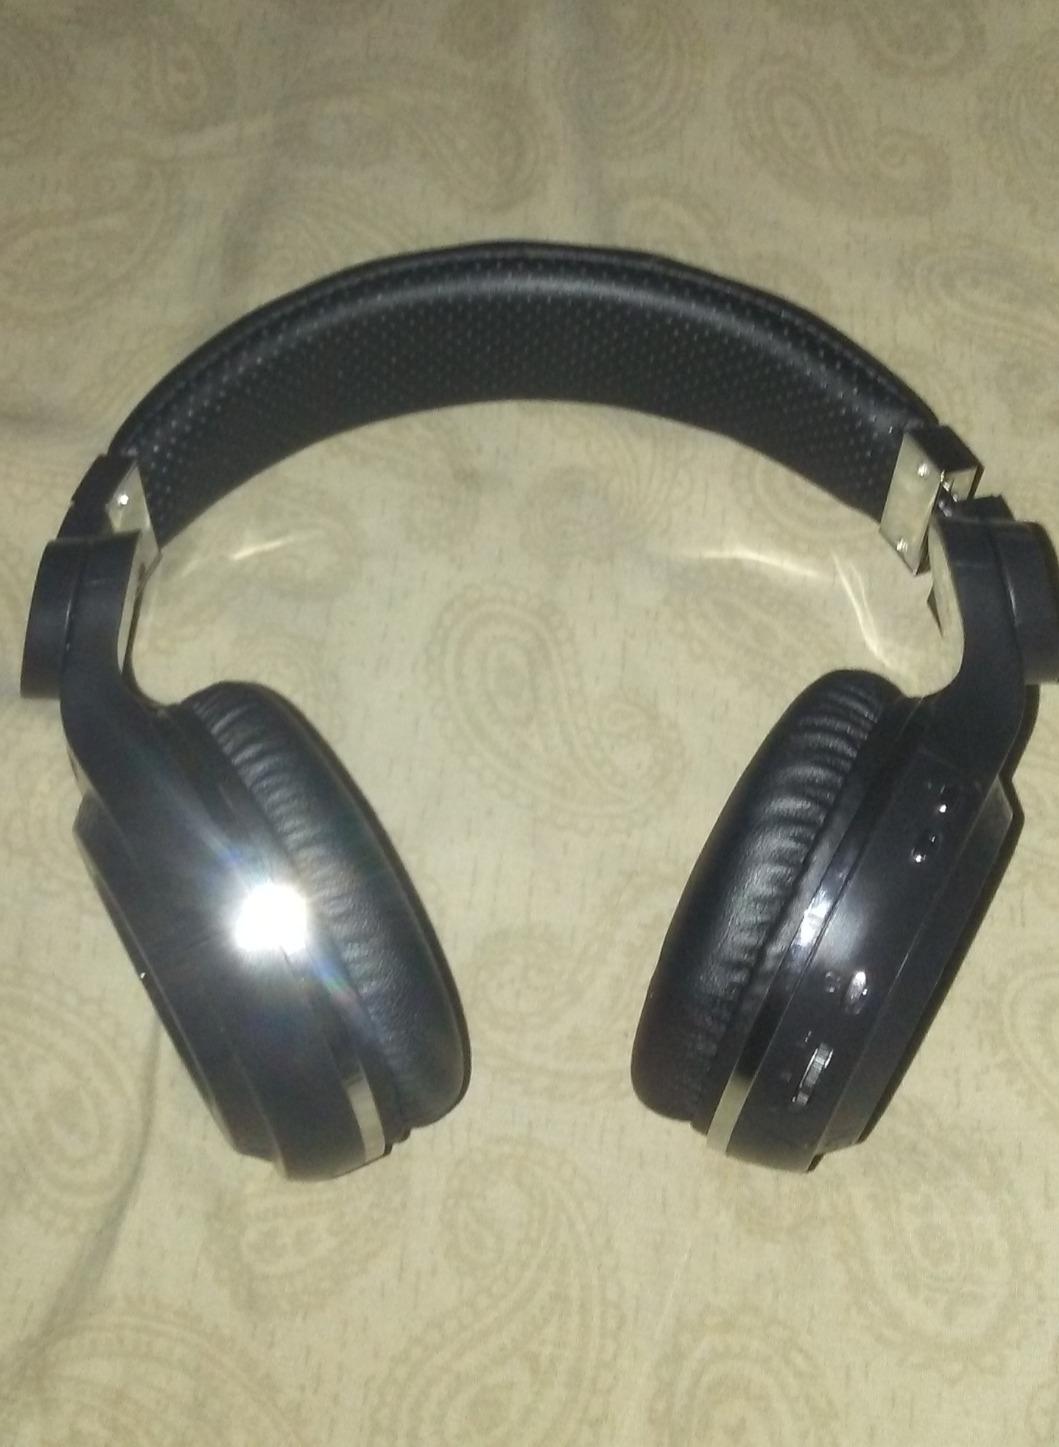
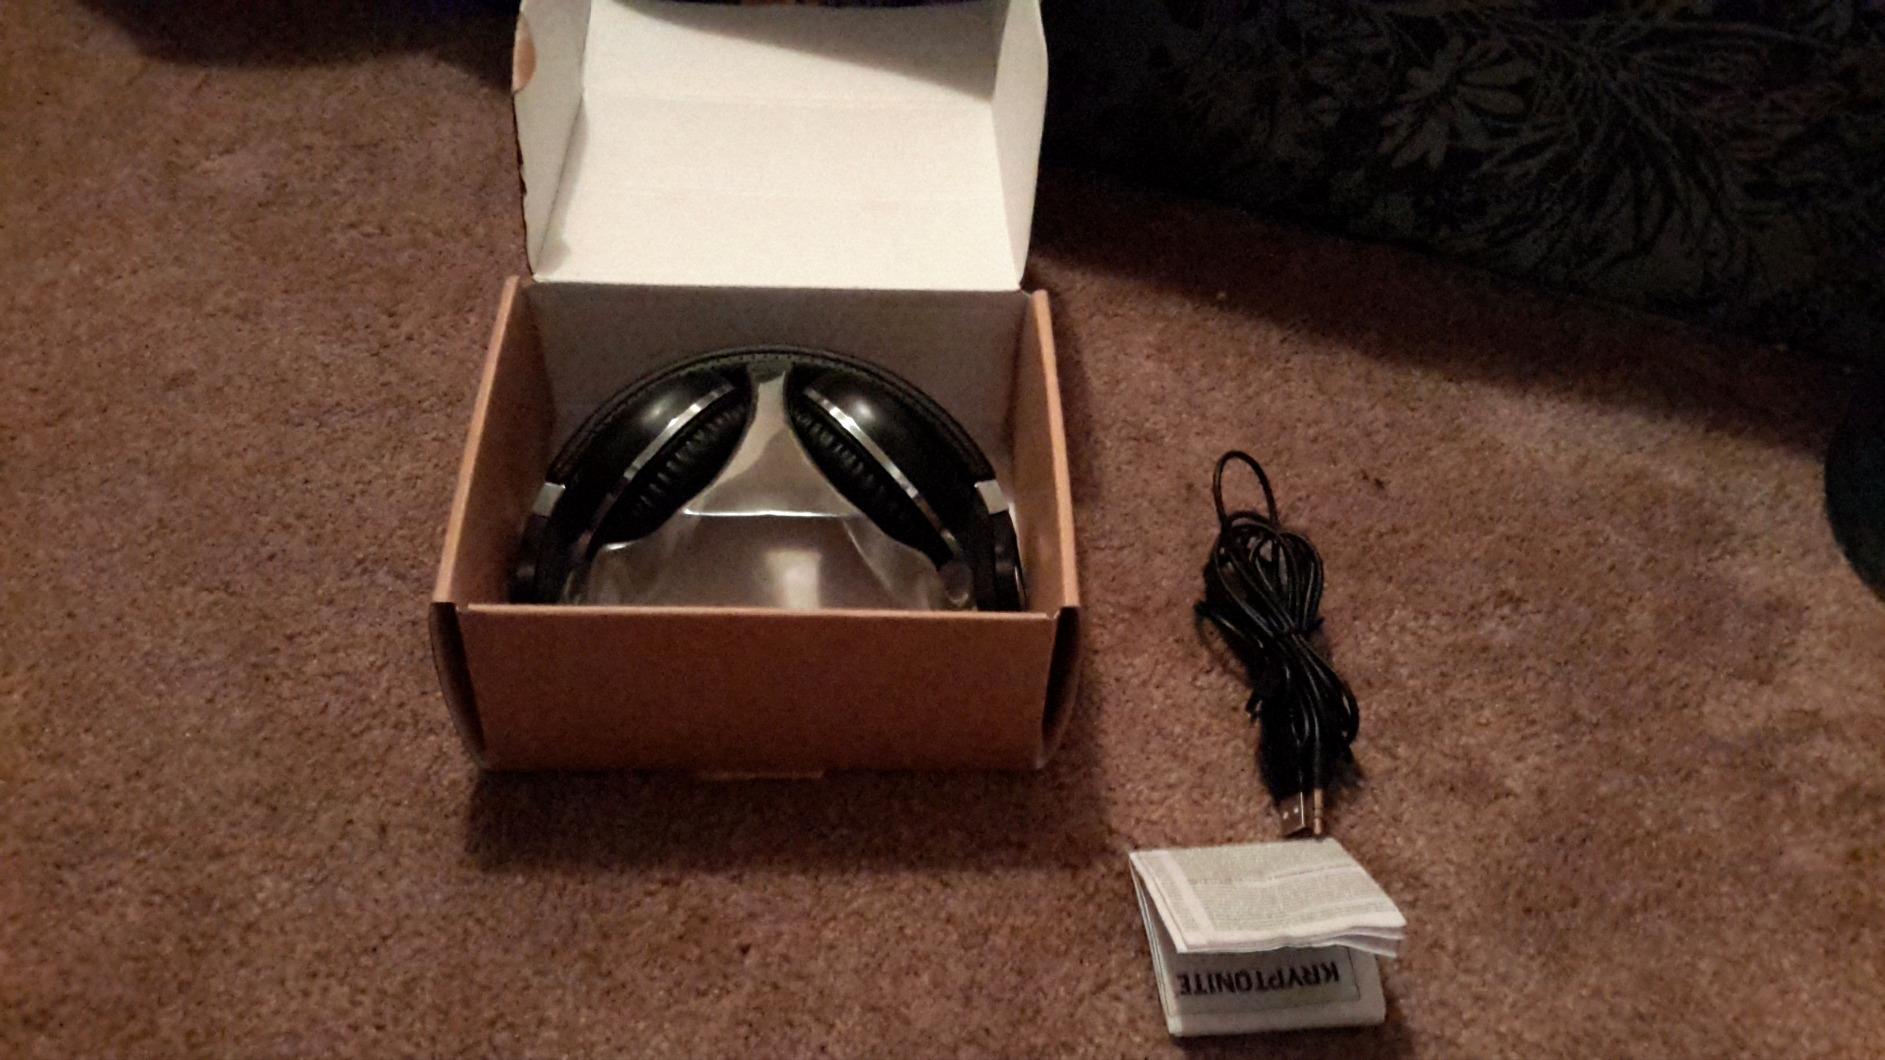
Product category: headphones
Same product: no